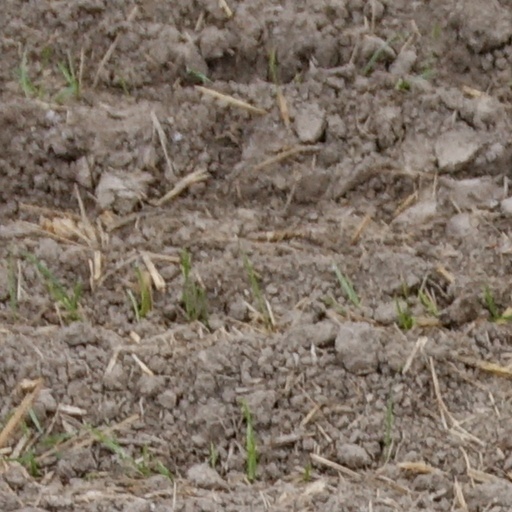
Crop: wheat